Bracciano

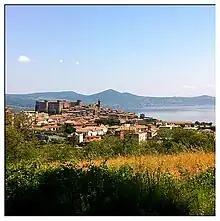
The castle seen from the hospital parking lot.

The main economic activities are tourism, services and agriculture. Until the twentieth century the region was notoriously unhealthy for its malaria, now eradicated; as a result, none of the fine villas were built at the water's edge, but all stood on healthier rises of ground.